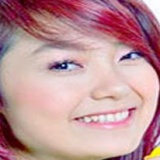
ca sĩ Minh Hằng